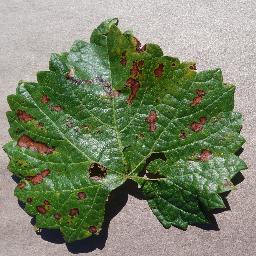
Label: Grape___Esca_(Black_Measles)